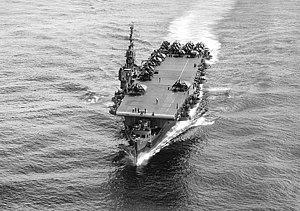
La classe Independence est une série de neuf porte-avions légers américains produits en urgence pendant la Seconde Guerre mondiale en transformant des croiseurs légers de la classe Cleveland en cours de construction. Les autres navires composant la classe sont le Princeton, le Belleau Wood, le Cowpens, le Monterey, le Langley, le Cabot, le Bataan et le San Jacinto.